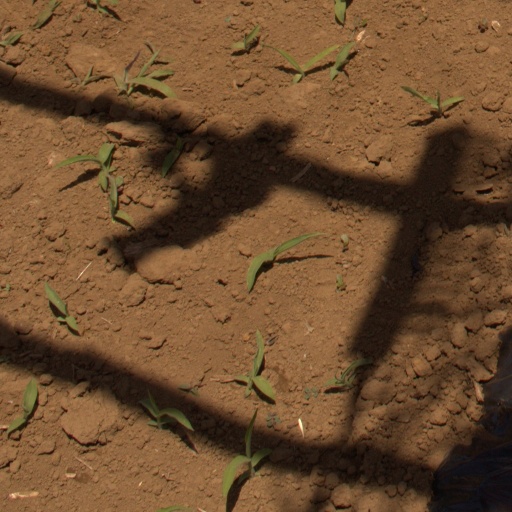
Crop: Jerusalem artichoke